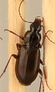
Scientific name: Calathus advena
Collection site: Rocky Mountains NEON (RMNP), plot RMNP_014